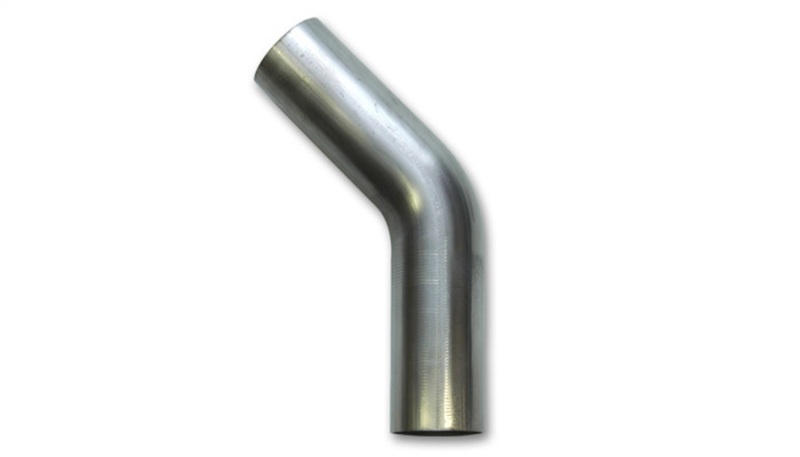
Vibrant 2.5in O.D. T304 SS 45 deg Mandrel Bend 6in x 6in leg lengths (3.5in Centerline Radius)
Vibrants comprehensive line of high quality 304 Stainless Steel Round Tubing is consistent both dimensionally and in material composition, and requires minimal preparation when welding. Available in 16 gauge (0.065") thickness in a selection of sizes ranging from 1.25" to 5", in both round and oval, as well as straight and mandrel bend options.
Brand: Vibrant
Category: Hardware > Plumbing > Plumbing Fixture Hardware & Parts > Bathtub Accessories